Logical form (linguistics)

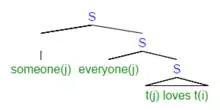
Everyone loves the same someone

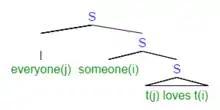
Everyone has someone that they love, not necessarily the same person

This sentence is semantically ambiguous. Specifically, it contains a scope ambiguity. This ambiguity cannot be resolved at surface structure, since "someone", being within the verb phrase, must be lower in the structure than "everyone". This case exemplifies the general fact that natural language is "insufficiently specified" for strict logical meaning. Robert May argued for the postulation of LF partly in order to account for such ambiguities (among other motivations). At LF, the sentence above would have two possible structural representations, one for each possible scope-reading, in order to account for the ambiguity by structural differentiation. In this way it is similar in purpose to, but not the same as, logical form in logic.